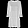
Label: Dress